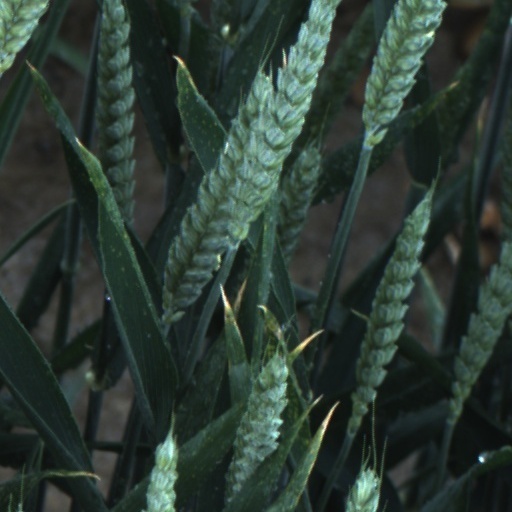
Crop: wheat